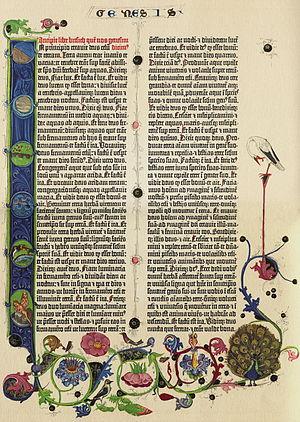
La Bible de Gutenberg ou Bible latine à quarante-deux lignes est le premier livre imprimé à l'aide de caractères mobiles identifié en Europe. Mais ce n'est pas le premier livre imprimé du monde, on sait notamment que l'imprimerie existe depuis le IXᵉ siècle en Chine, on s'en servait pour répandre la parole de Bouddha. Des livres ont également été imprimés en Corée à partir de 1377. Gutenberg n'avait évidemment pas connaissance de tout cela.